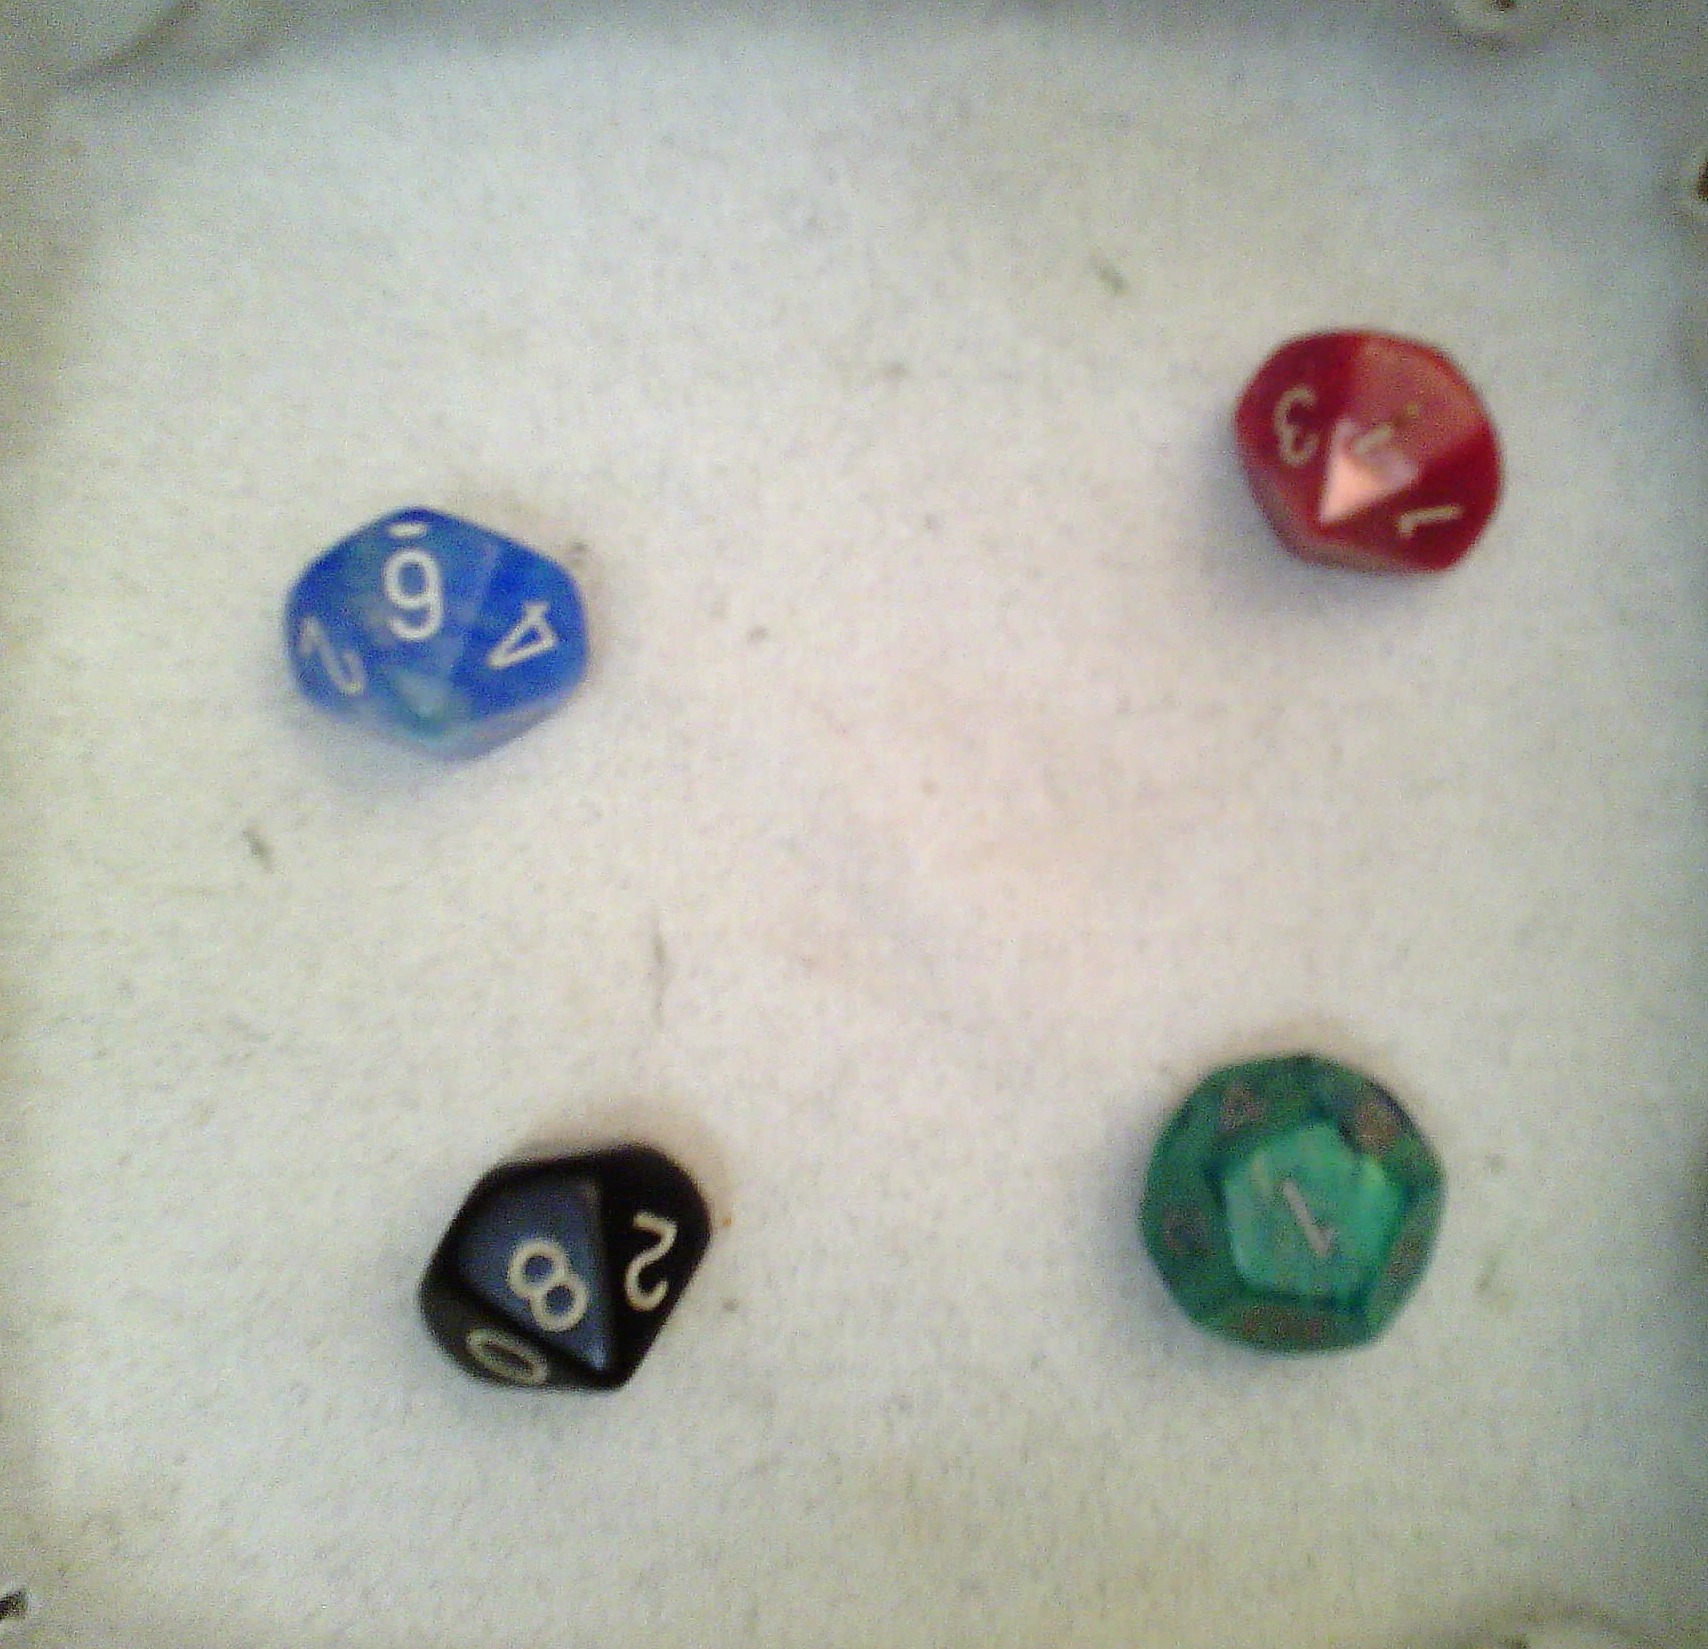
Dice in frame:
type: d10
value: 6
type: d10
value: 7
type: d10
value: 8
type: d12
value: 1
Label source: human
Face values trusted: yes